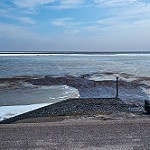
Label: sea